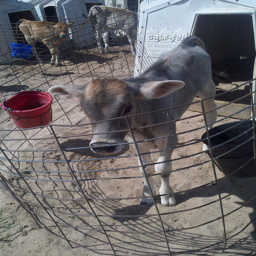
A small cow in a metal fence standing.
The calf is in a small wire cage.
Baby cows are locked in small crowded cages.
A young calf that is standing inside of a gated pen.
calf in a pen standing in the dirt